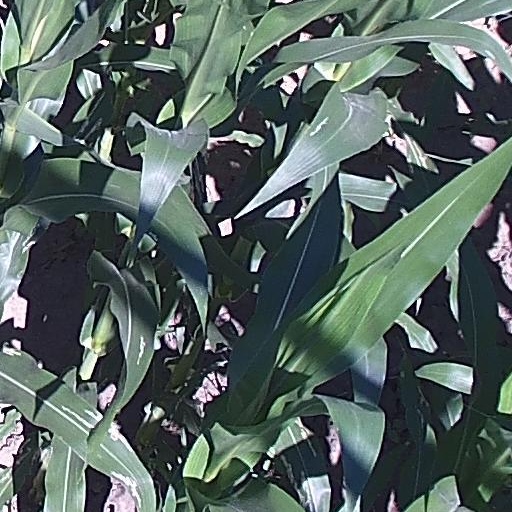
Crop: maize; corn